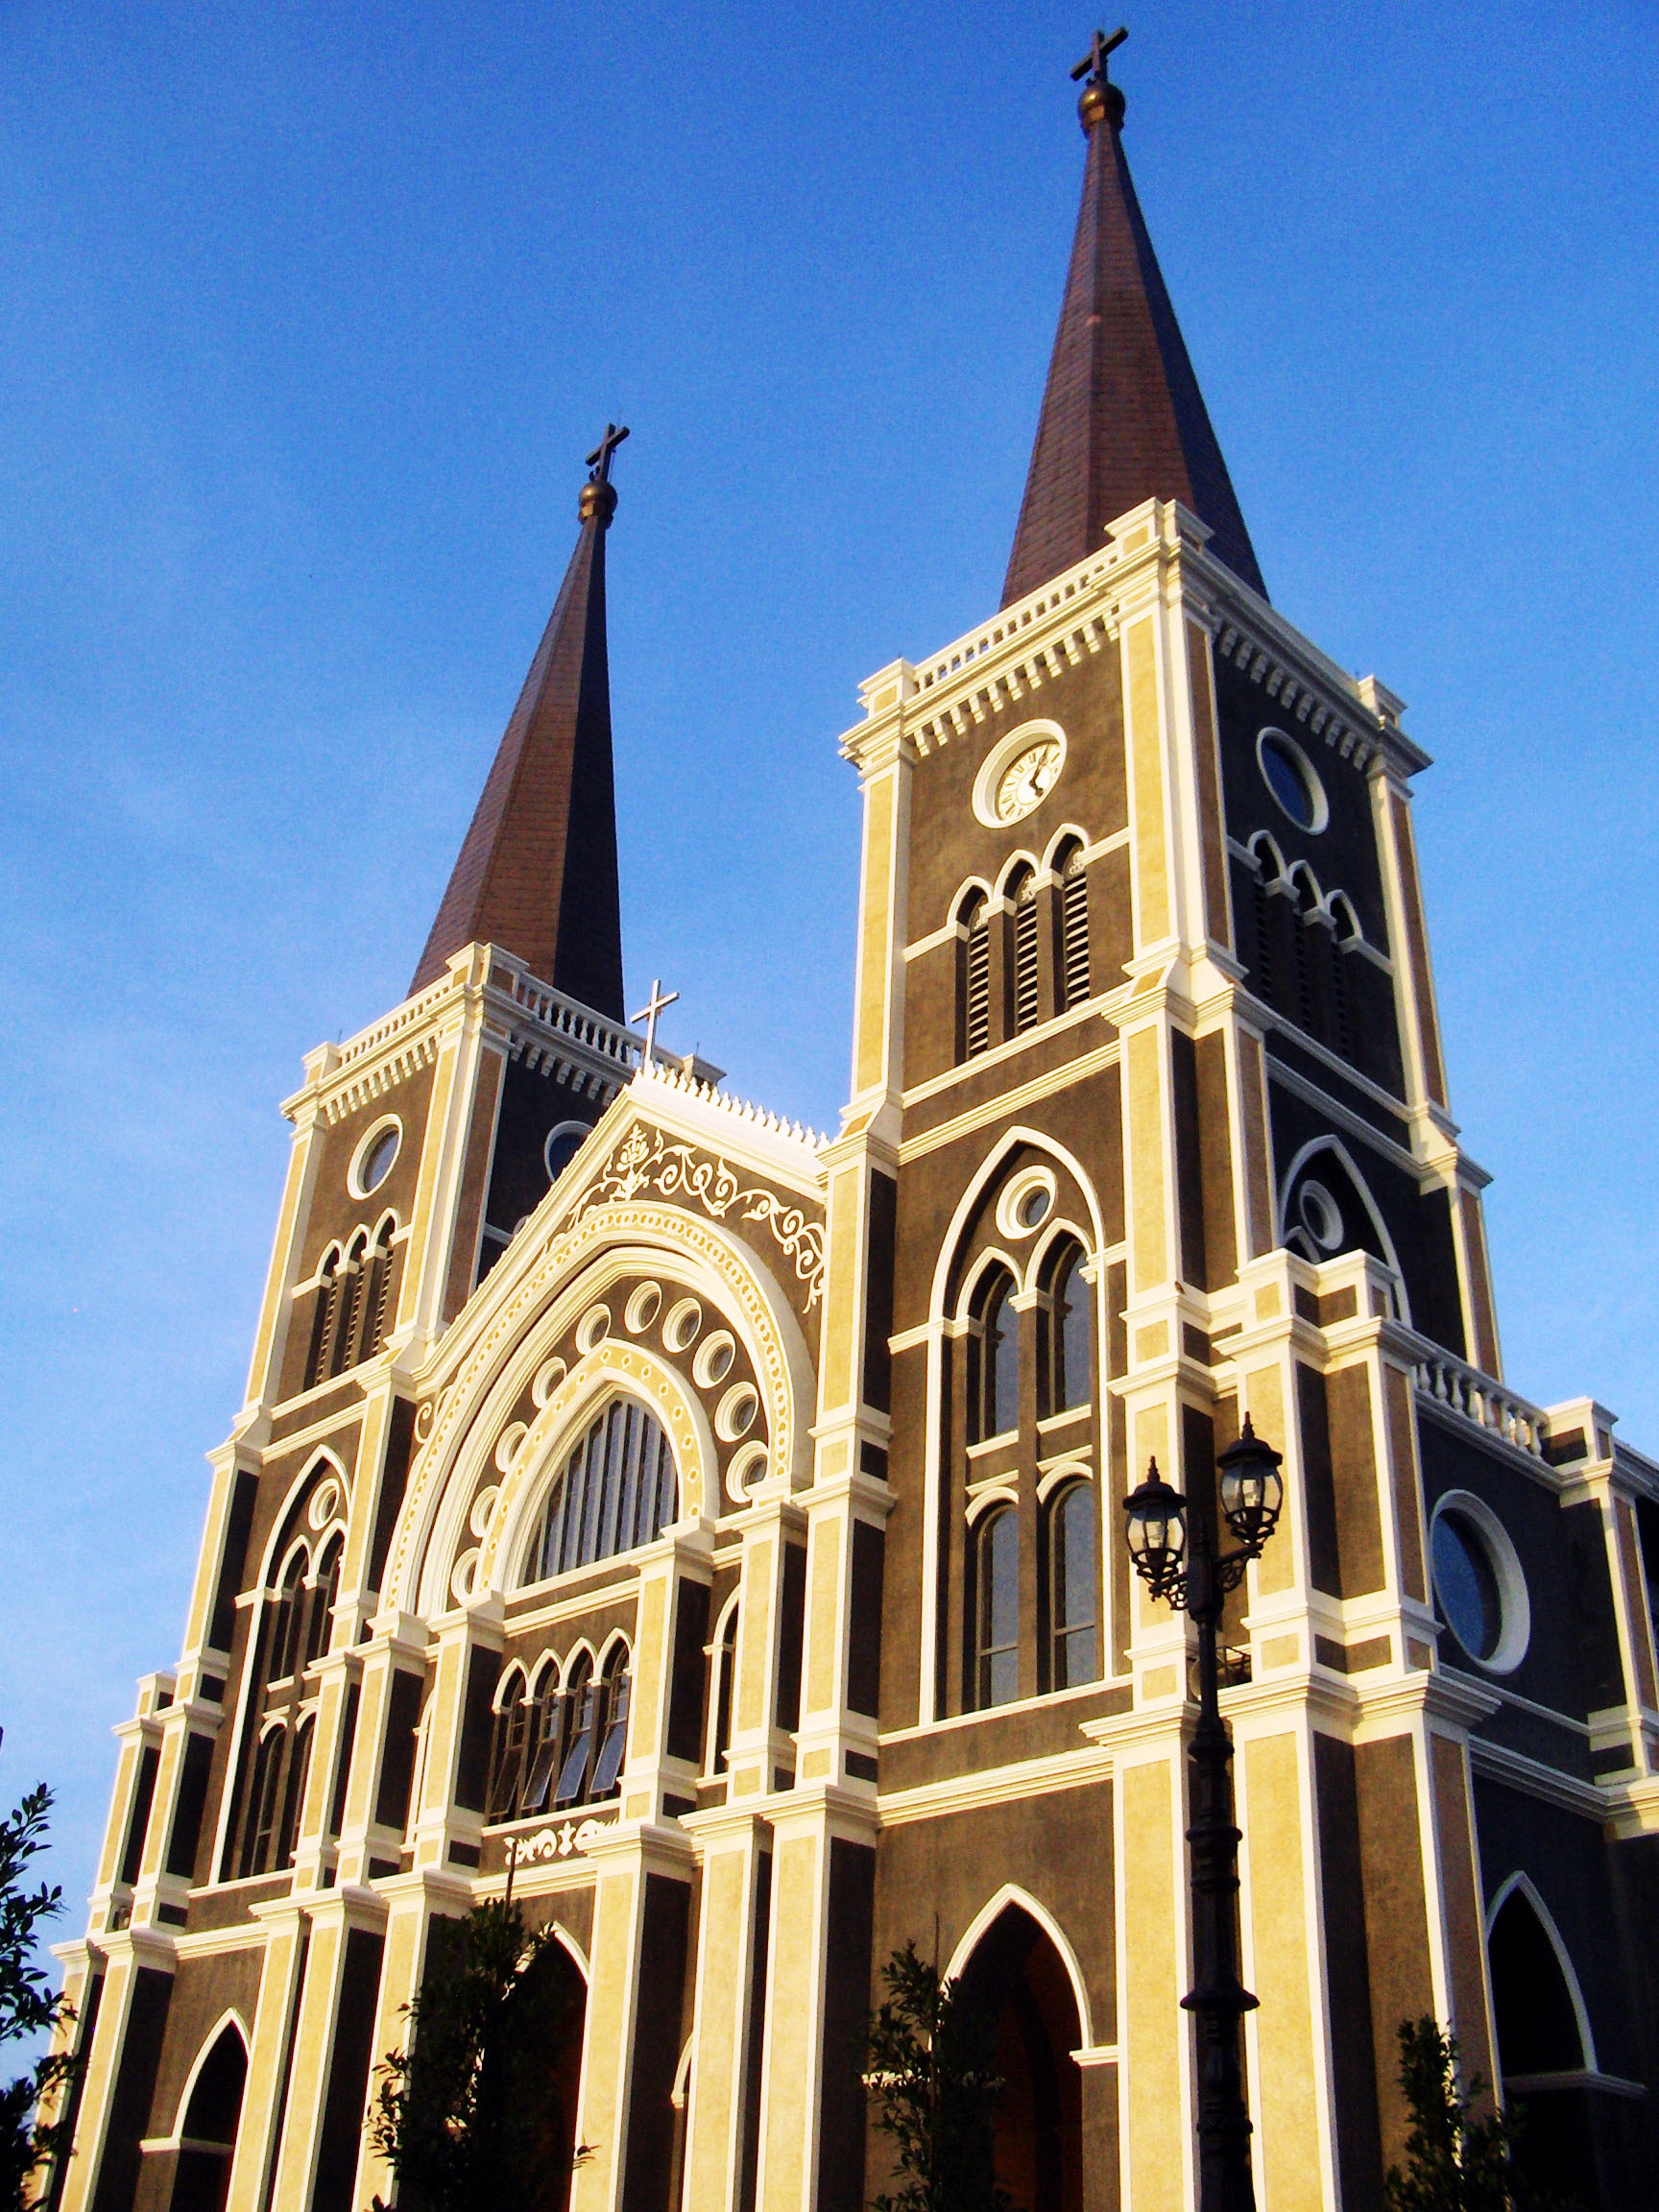
building, tower, landmark, facade, church, cathedral, place of worship, thailand, bell tower, spire, steeple, marry, gothic architecture, tours